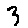
Label: 3